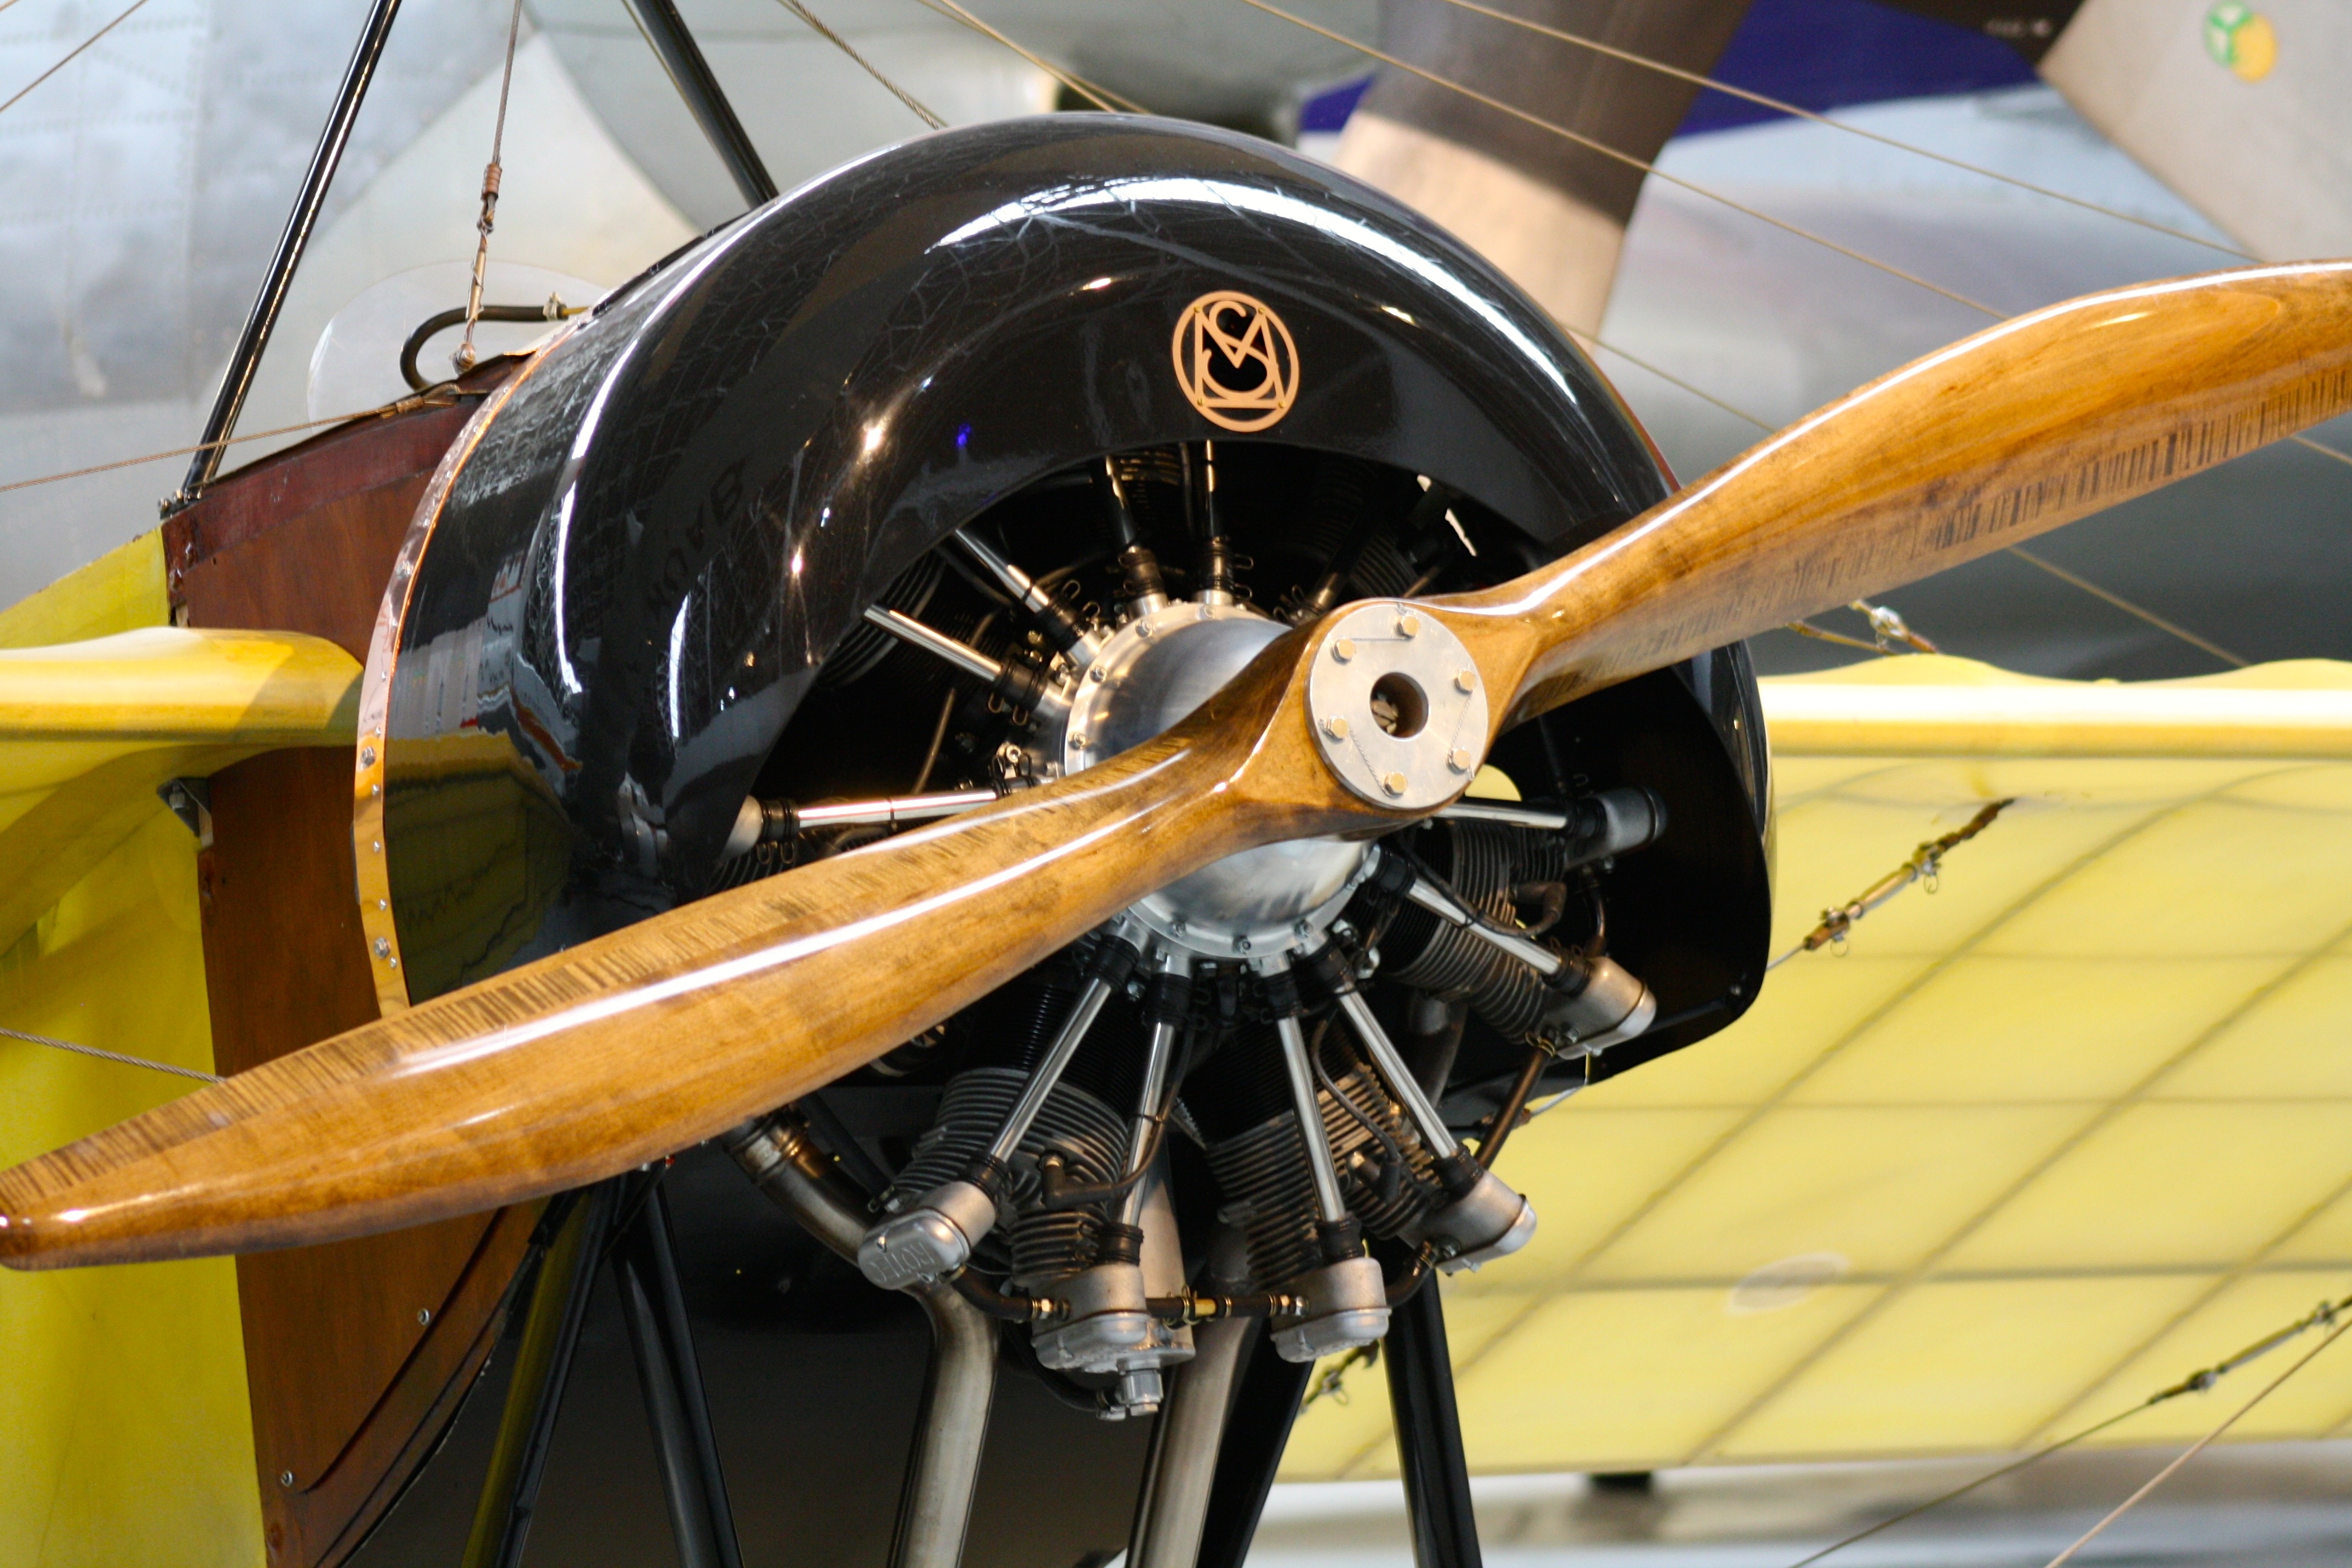
wheel, bicycle, vehicle, aircraft engine, wooden airplane propeller, vintage plane engine, historic aeroplane